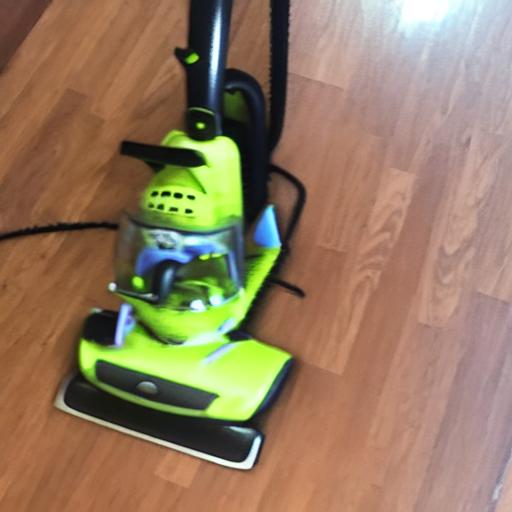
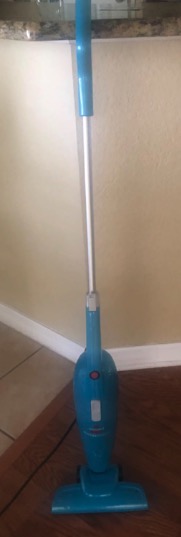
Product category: items_vacuum
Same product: no